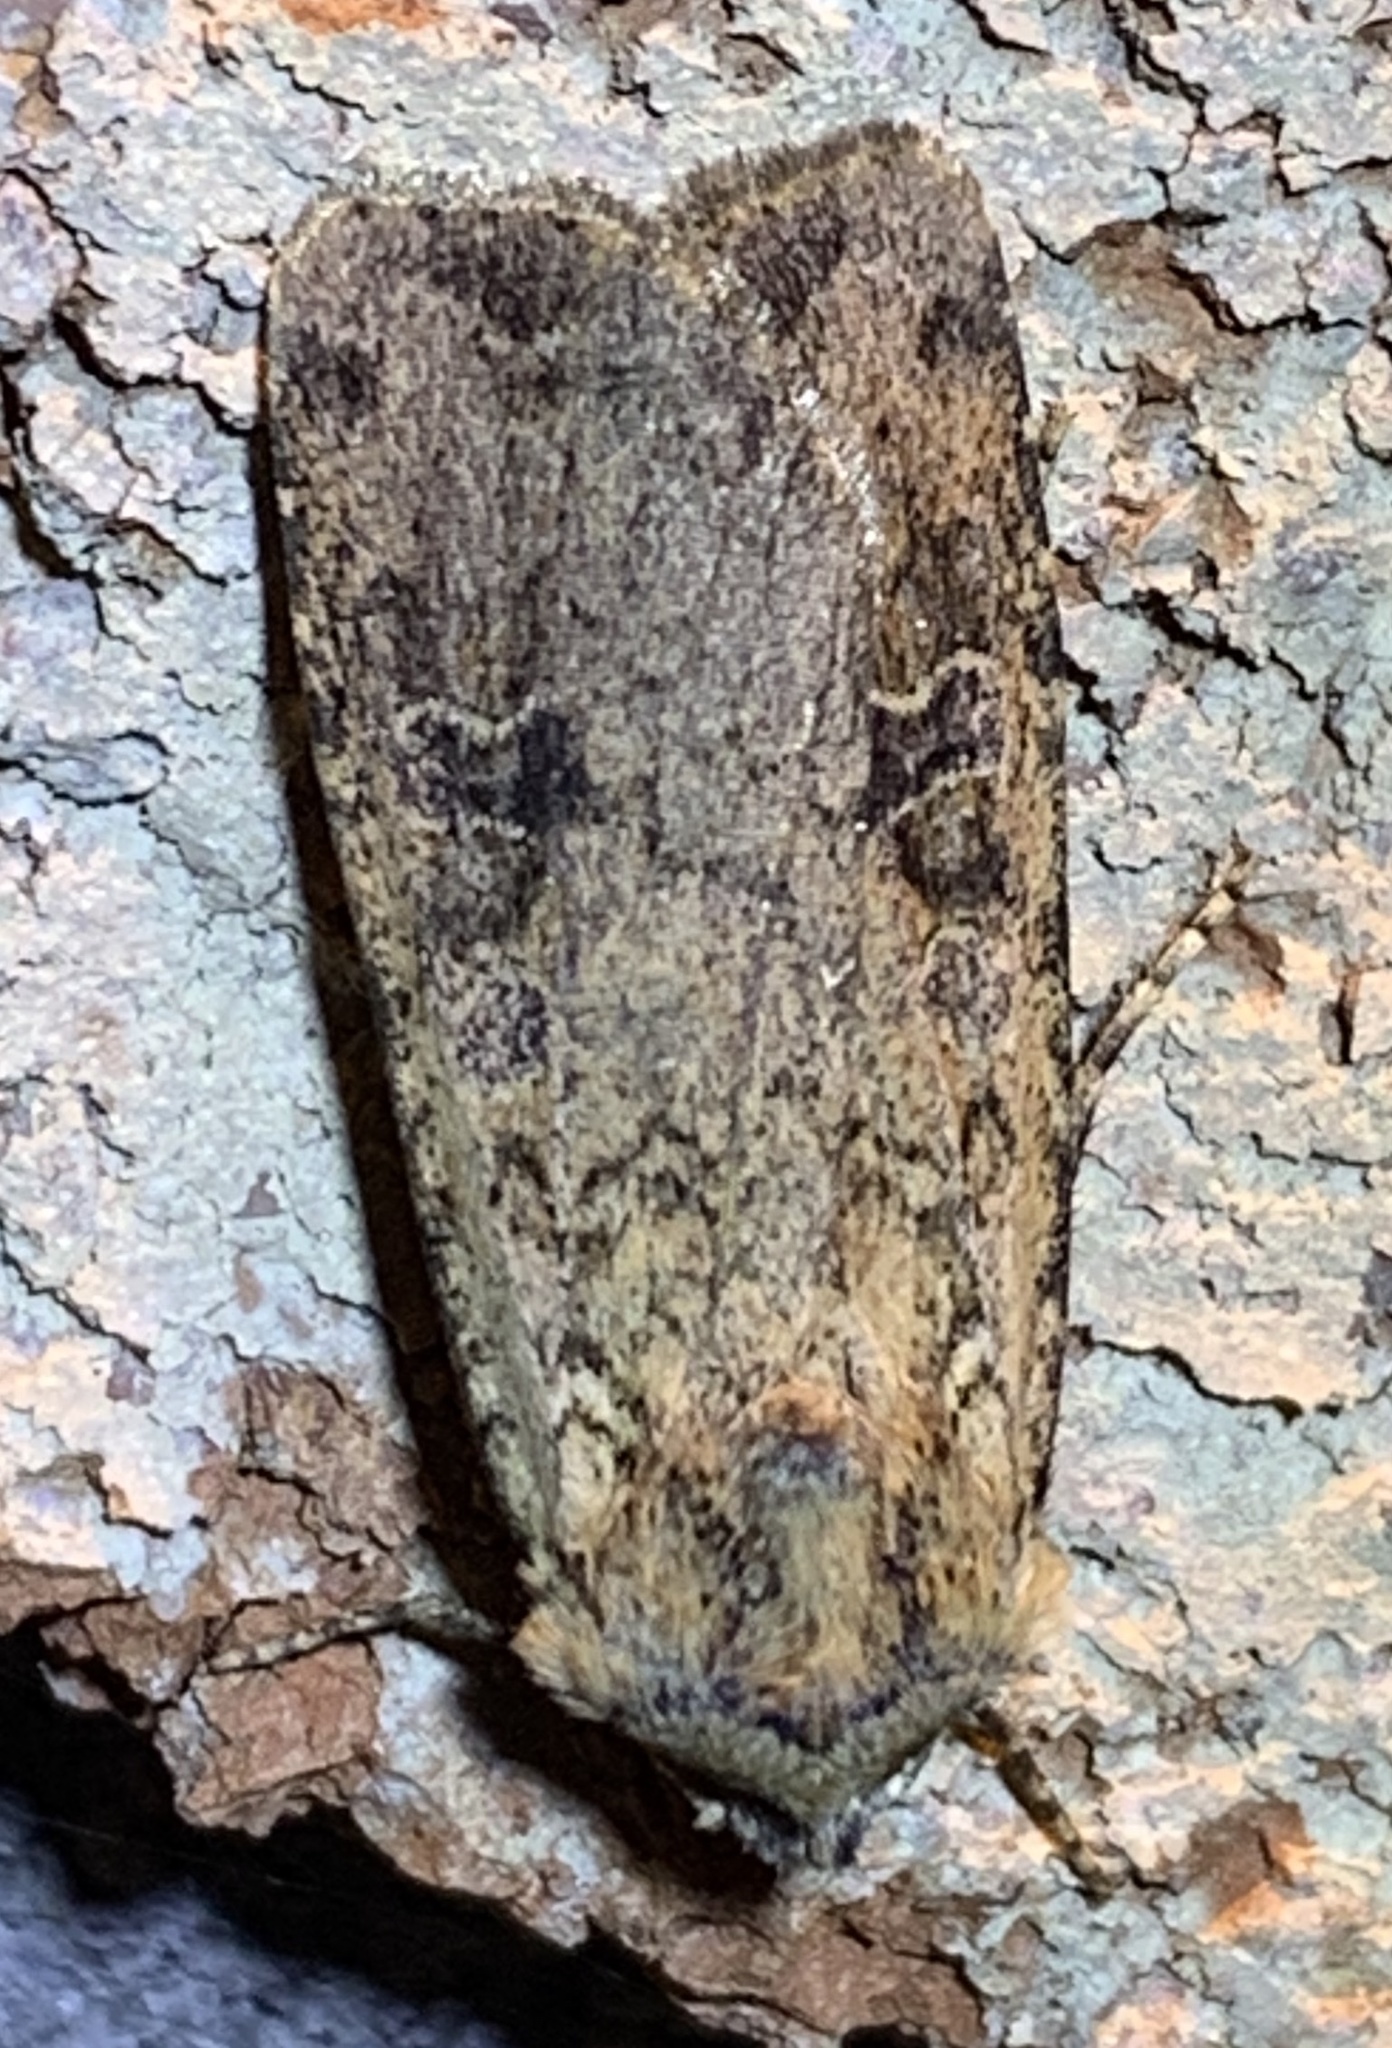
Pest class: cutworms